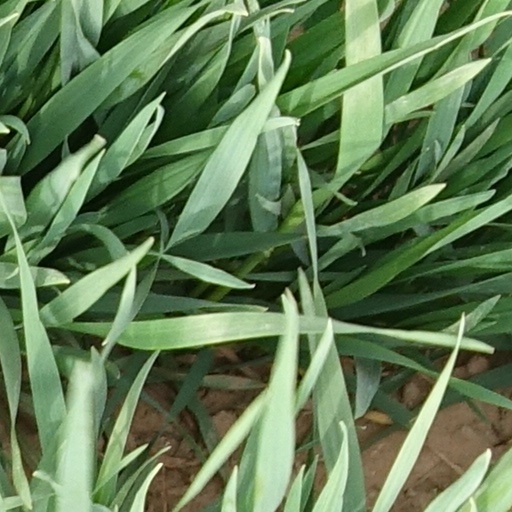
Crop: wheat